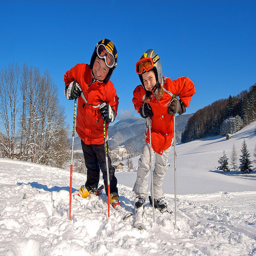
young children riding skis on a snowy surface
A couple of kids on skis in the snow.
Two children smiling in their snow and ski gear.
Two children are posing on their skis in the snow.
Two kids that are standing in the snow.